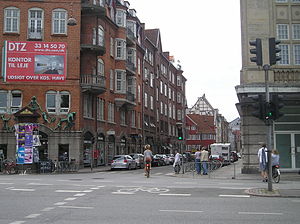
Møntergade (København)
Møntergade set fra krydset med Gothersgade.
Møntergade er en gade i Indre By i København. Den forløber fra Pilestræde i sydvest, hvor den udgør forlængelsen af Klareboderne, til Gothersgade mod nordøst ved hjørnet af Rosenborg Have, hvor den fortsætter som Kronprinsessegade.